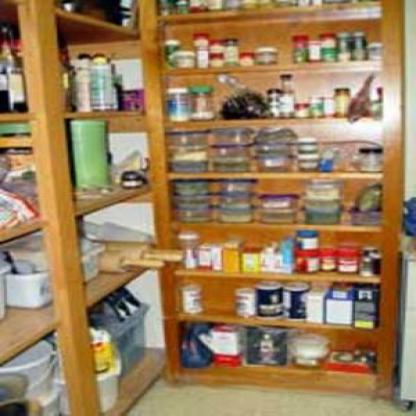
Scene: Indoor